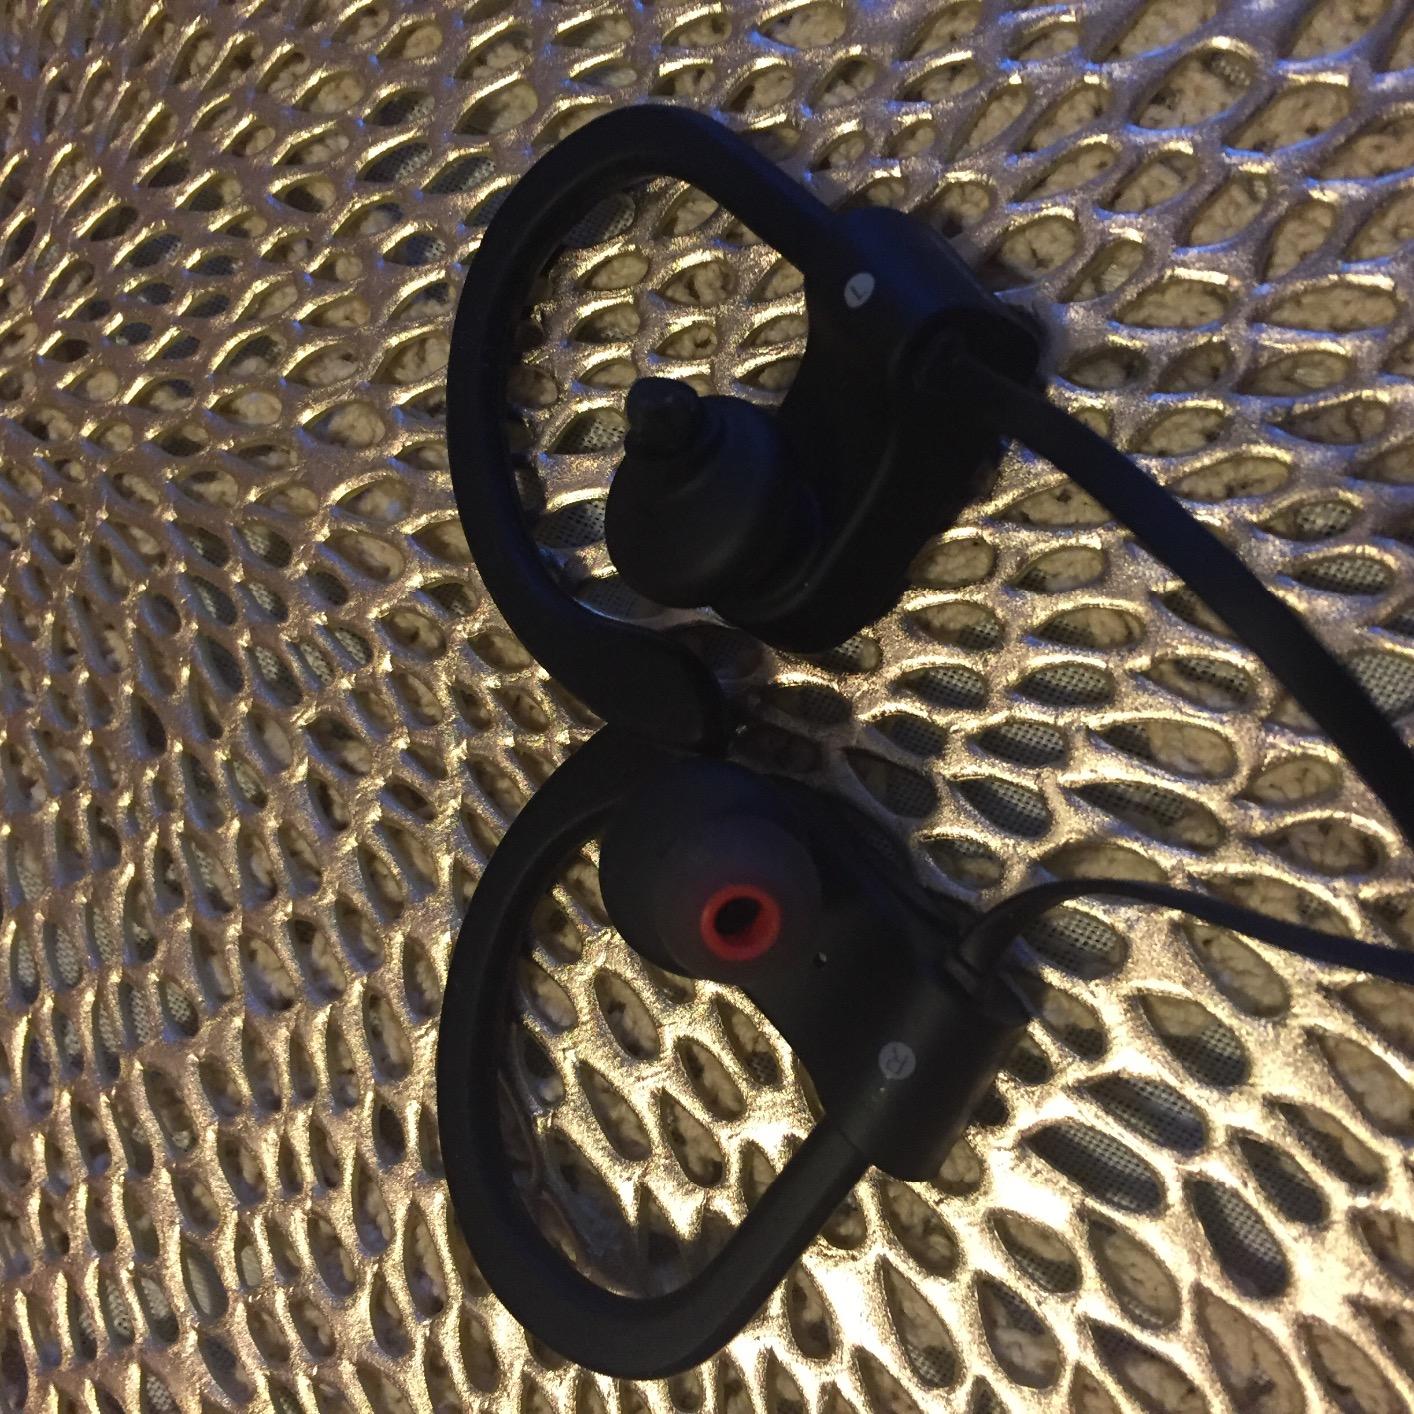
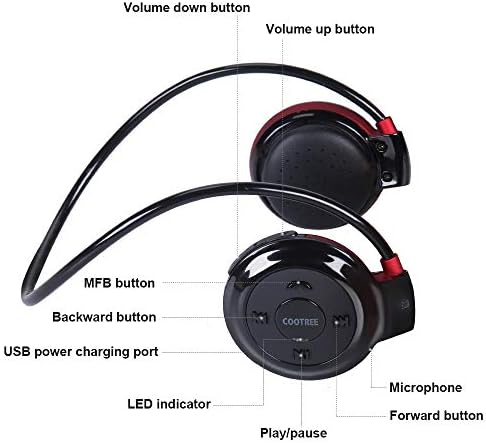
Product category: headphones
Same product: no